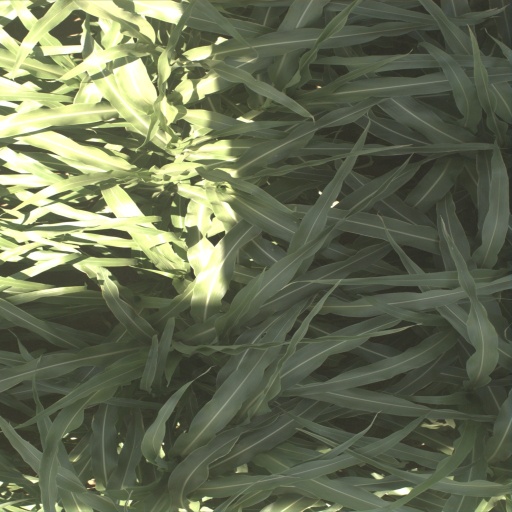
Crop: sorghum